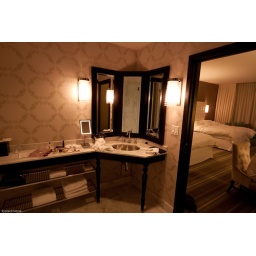
bathroom in our room @ the Nines, Portland, OR. Bedroom. Bedroom through the door on the right